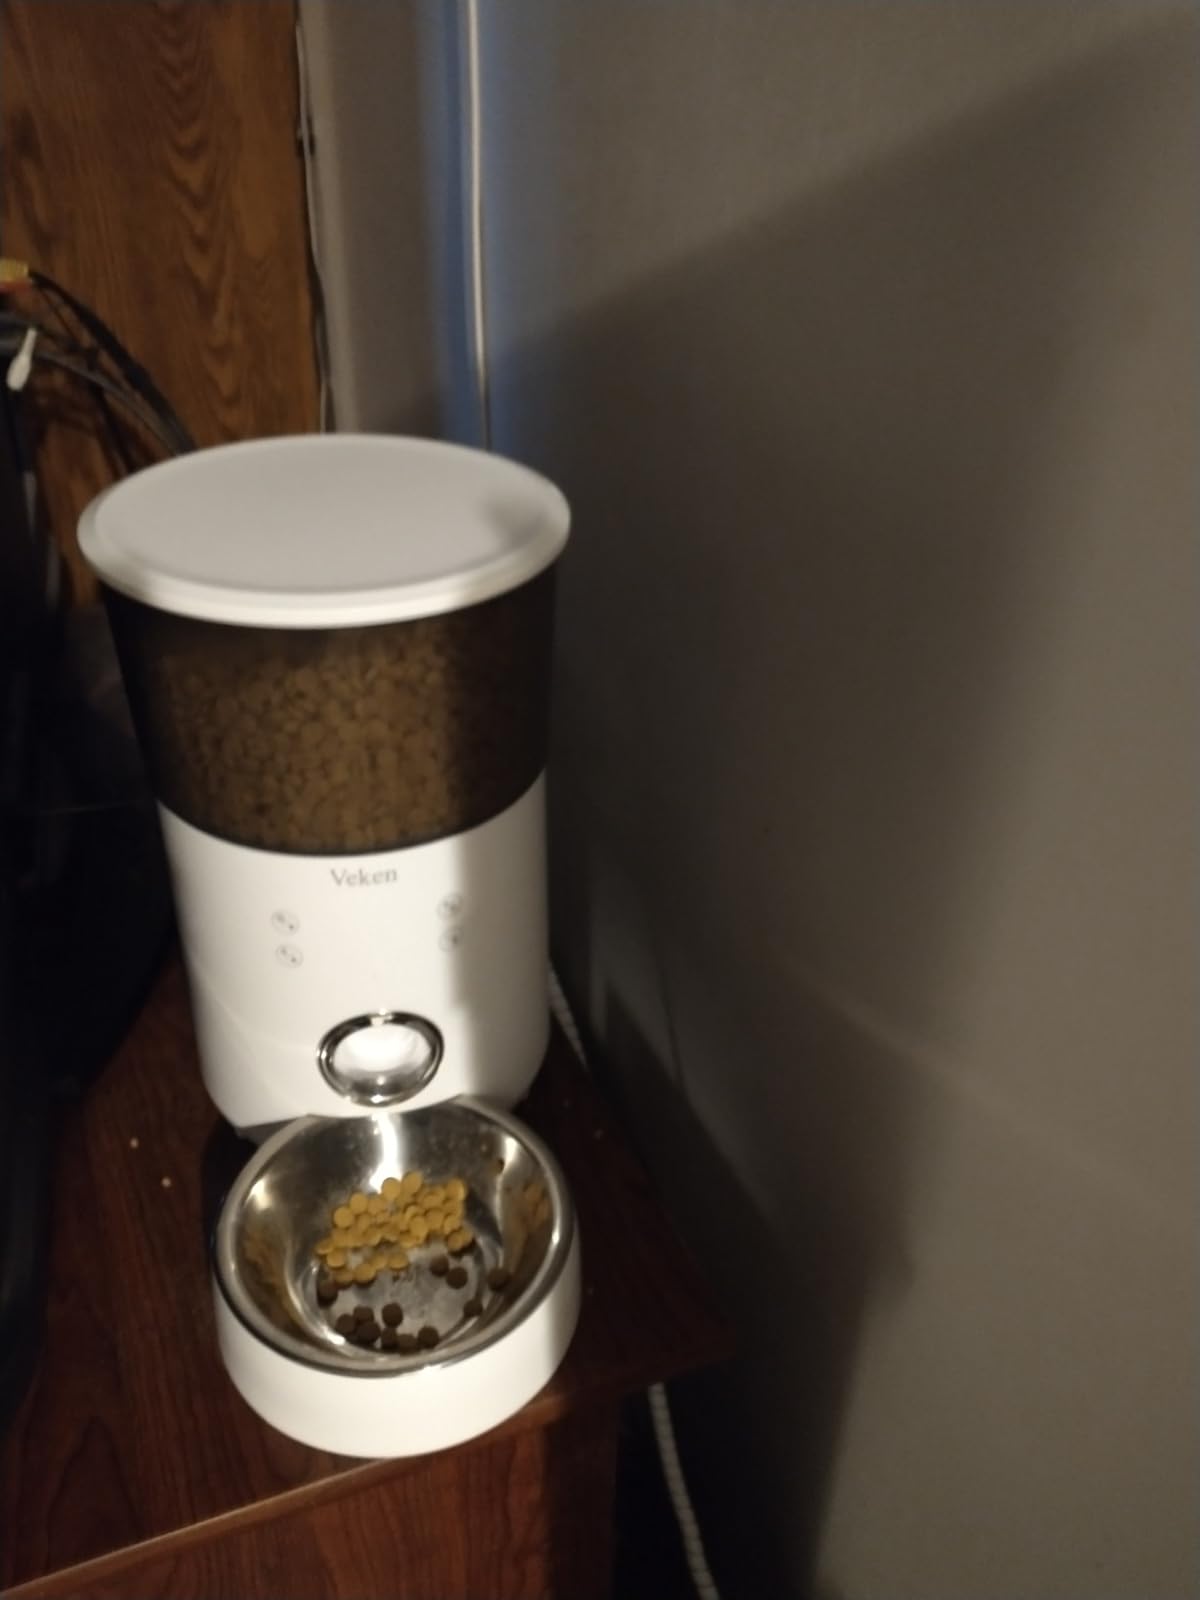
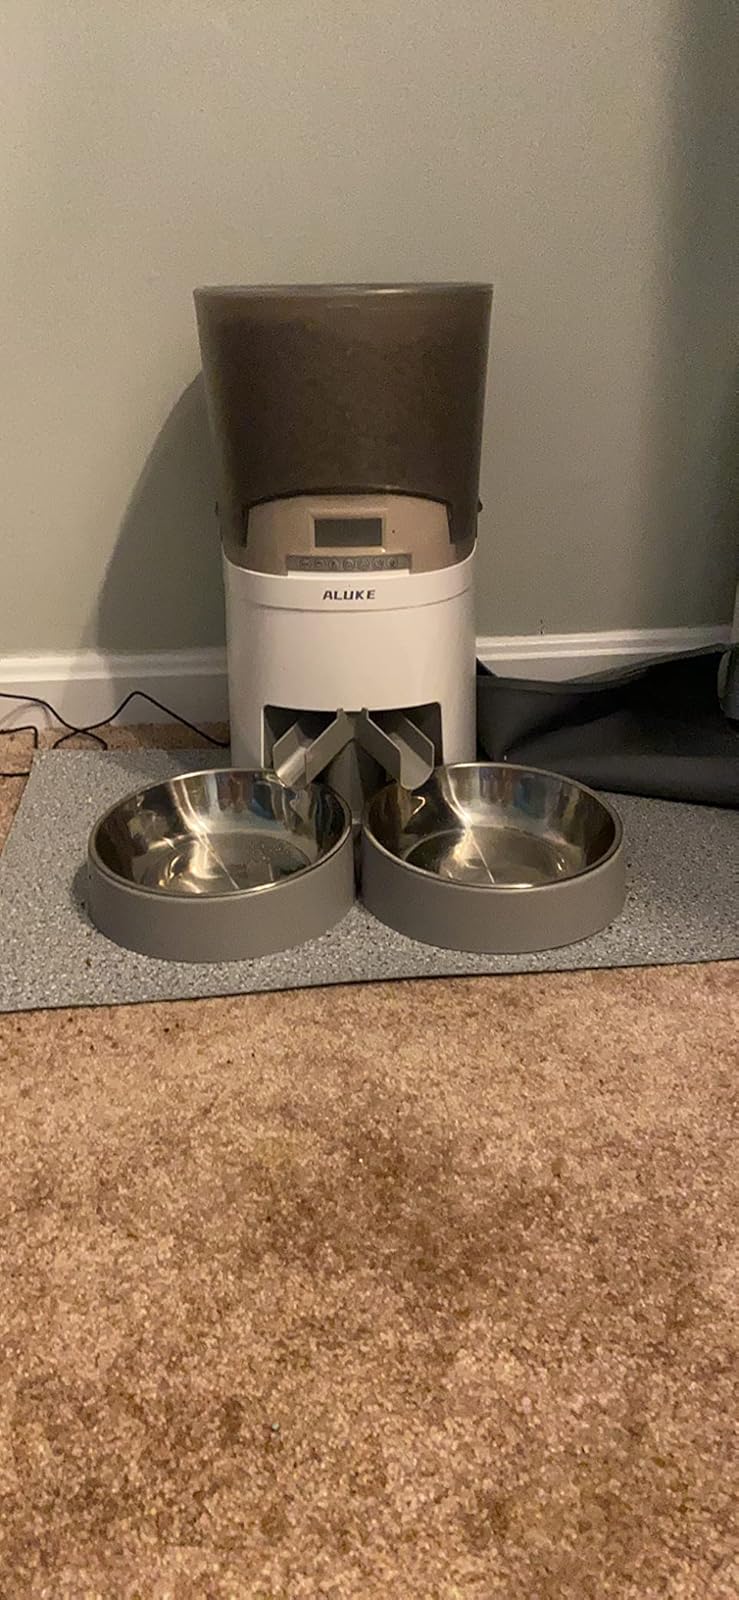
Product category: items_feeder
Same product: no